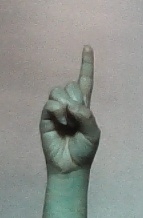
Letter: bb